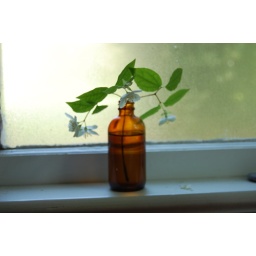
a branch of mock orange in a repurposed bottle that used to hold vanilla extract.